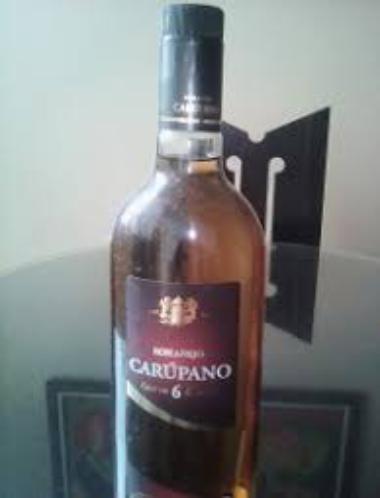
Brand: Carupano
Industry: Food